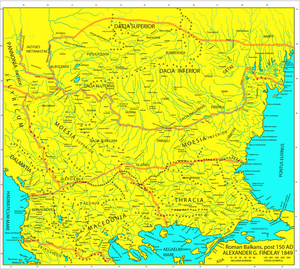
La Mésie ou Moésie est une ancienne région géographique et historique située au sud du cours inférieur du Danube, dans les actuelles Serbie, Bulgarie, Macédoine et Roumanie.